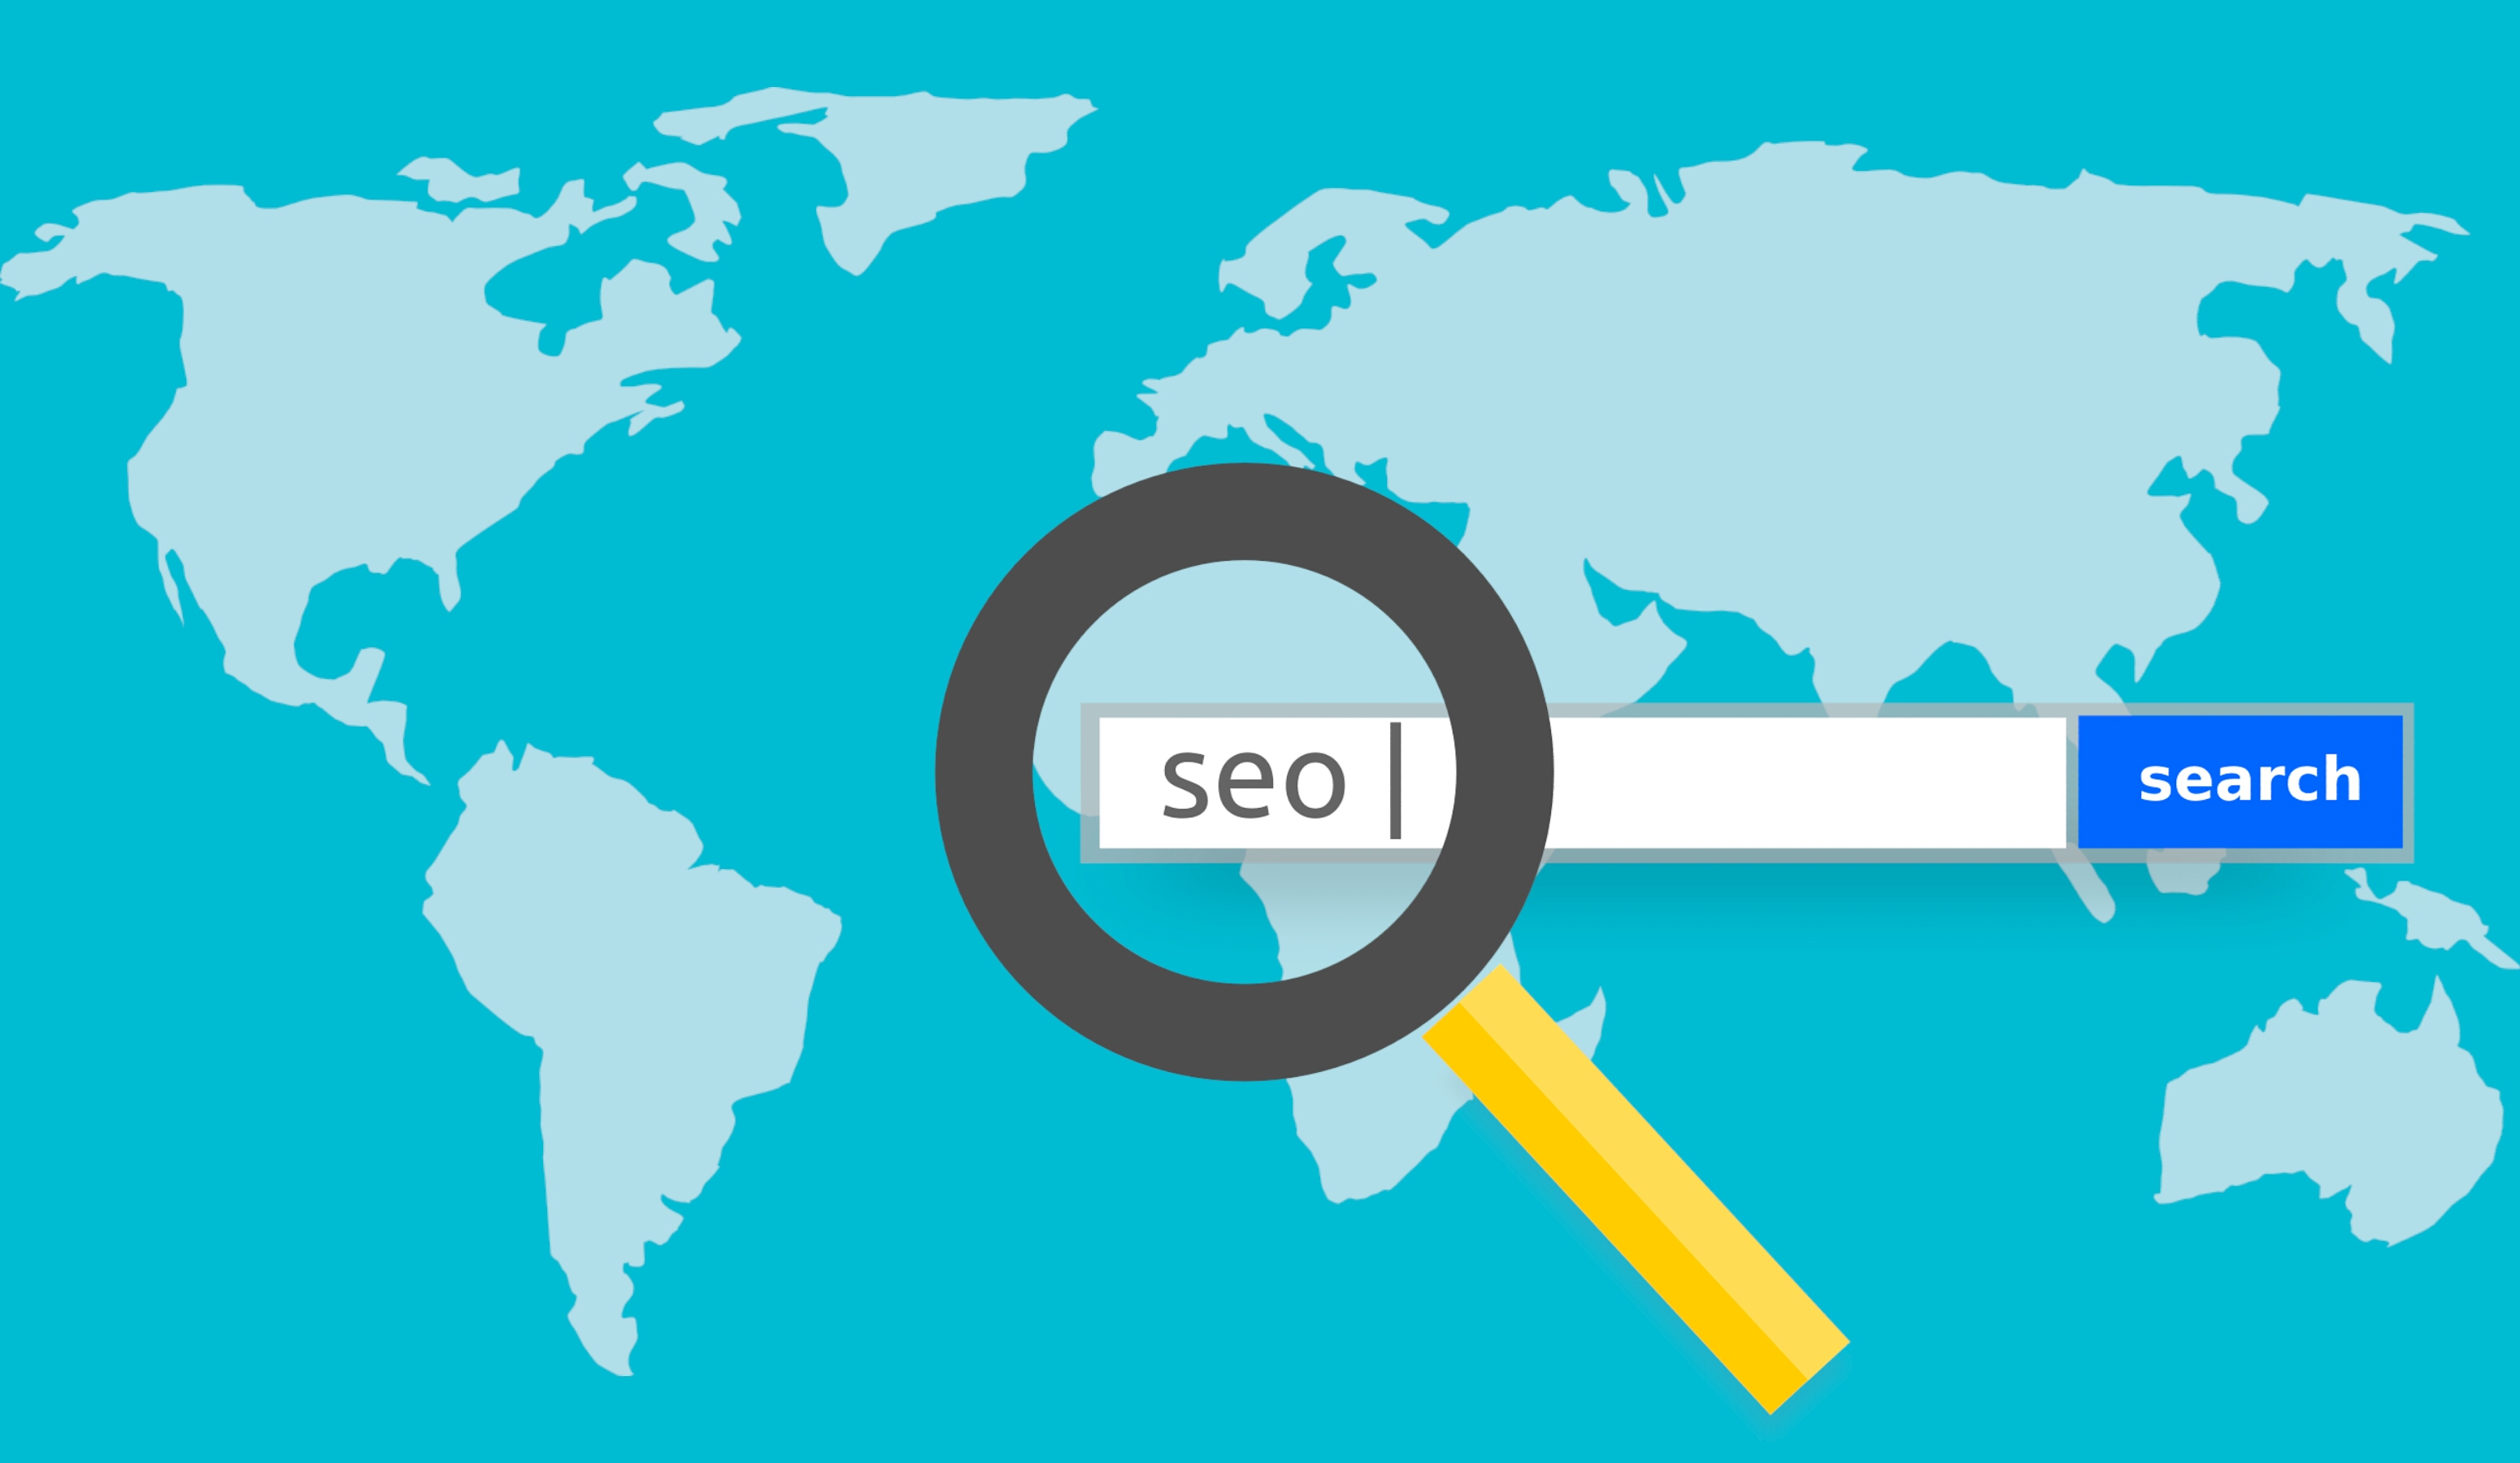
seo, search engine, browser, search, internet, www, http, web, google, search engine optimization, worldwide, link, e commerce, e business, web address, technology, display, information, to find, world, map, illustration